Garry Kasparov

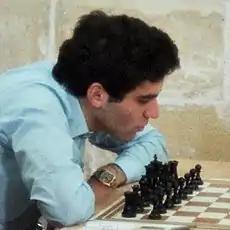
Kasparov at Valletta in 1980

Kasparov played in a total of eight Chess Olympiads. He represented the Soviet Union four times and Russia four times, following the break-up of the Soviet Union in 1991. In his 1980 Olympiad debut, he became, at age 17, the youngest player to represent the Soviet Union or Russia at that level, a record which was broken by Kramnik in 1992. In 82 games, he scored (+50−3=29), for 78.7%, and won a total of nineteen medals, including team gold medals all eight times he competed.